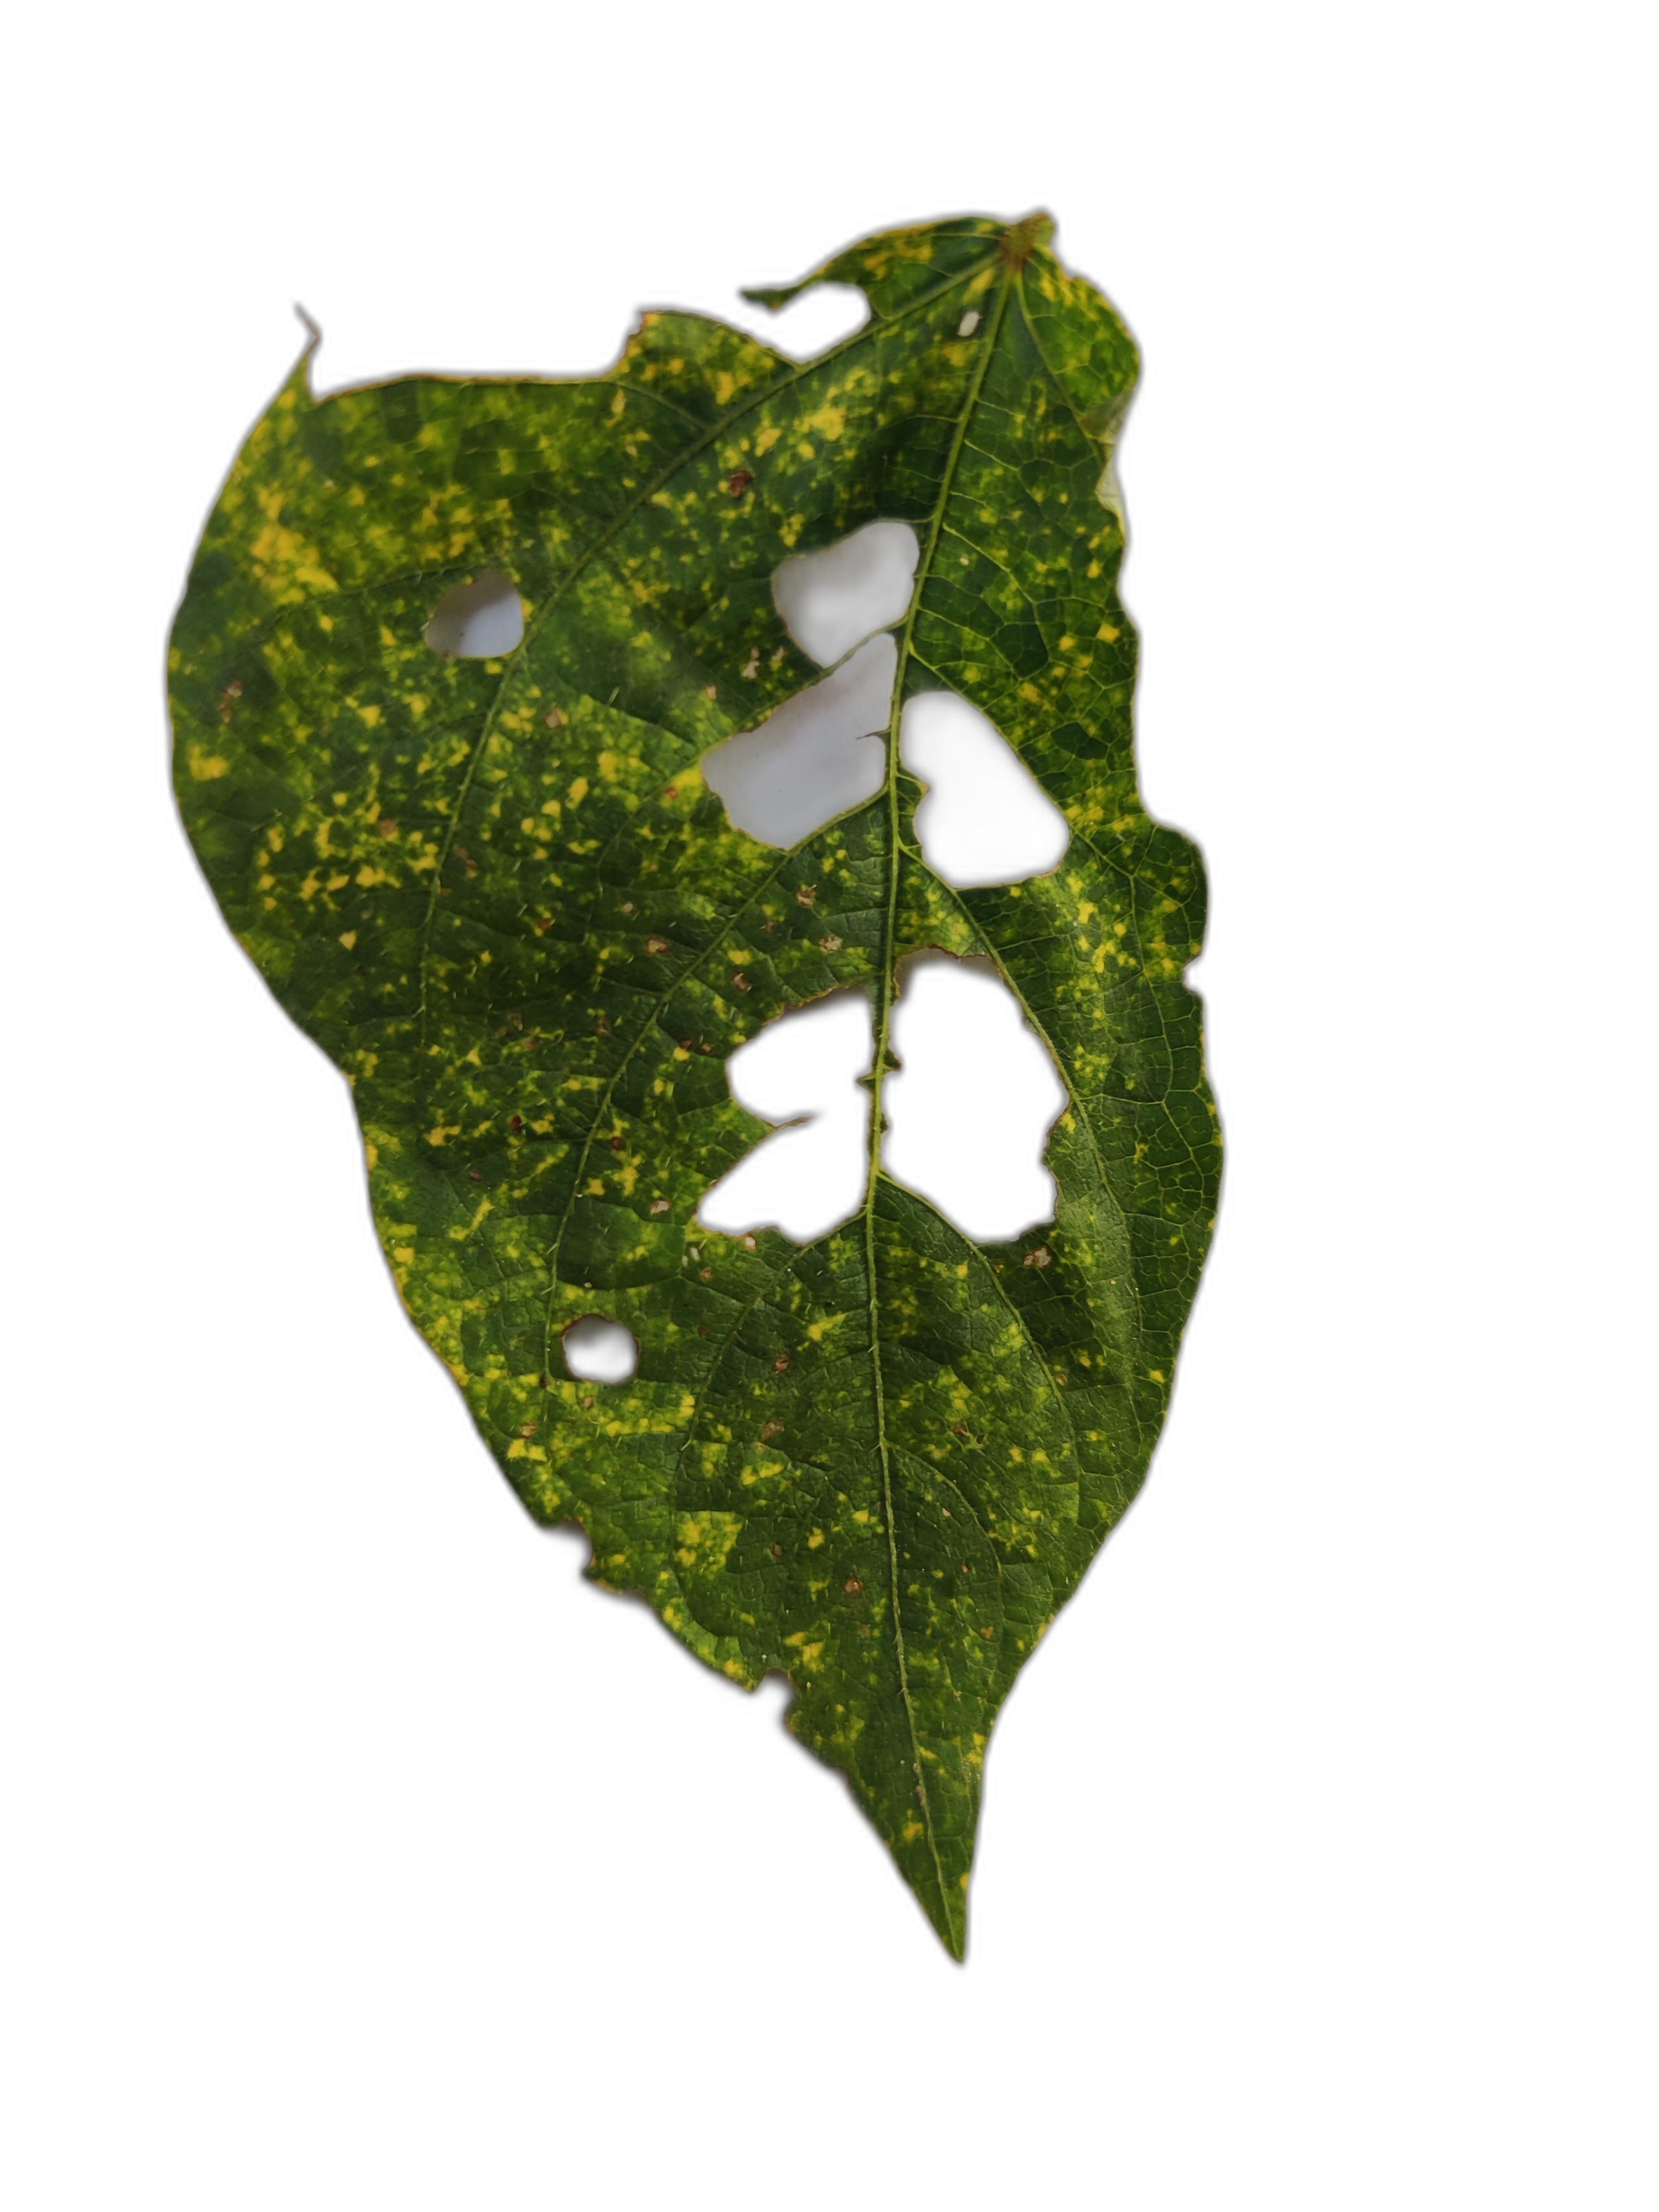
Label: Yellow Mosaic